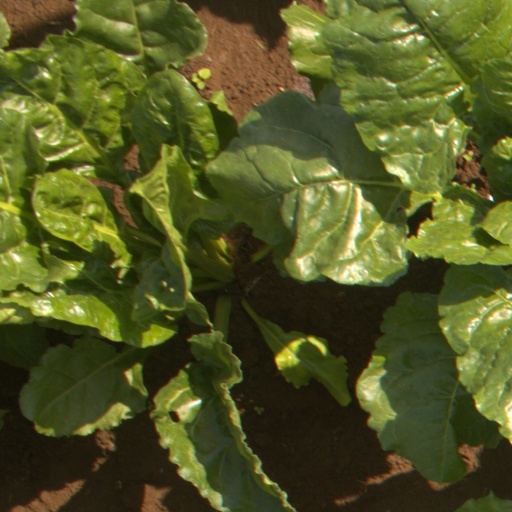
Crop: sugar beet